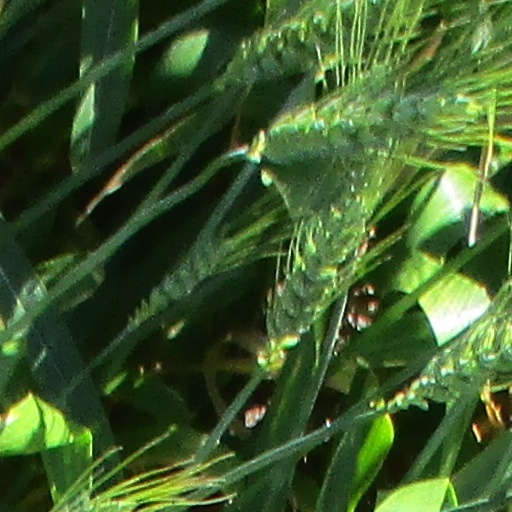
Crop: wheat